Classic of Poetry

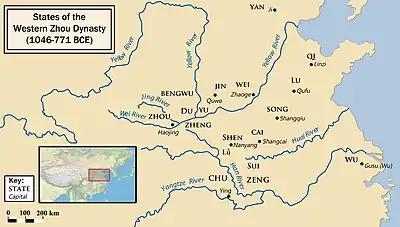
Map of states during Western Zhou period

On the other hand, songs in the two "Hymns" sections and the "Eulogies" section tend to be longer ritual or sacrificial songs, usually in the forms of courtly panegyrics and dynastic hymns which praise the founders of the Zhou dynasty. They also include hymns used in sacrificial rites and songs used by the aristocracy in their sacrificial ceremonies or at banquets.